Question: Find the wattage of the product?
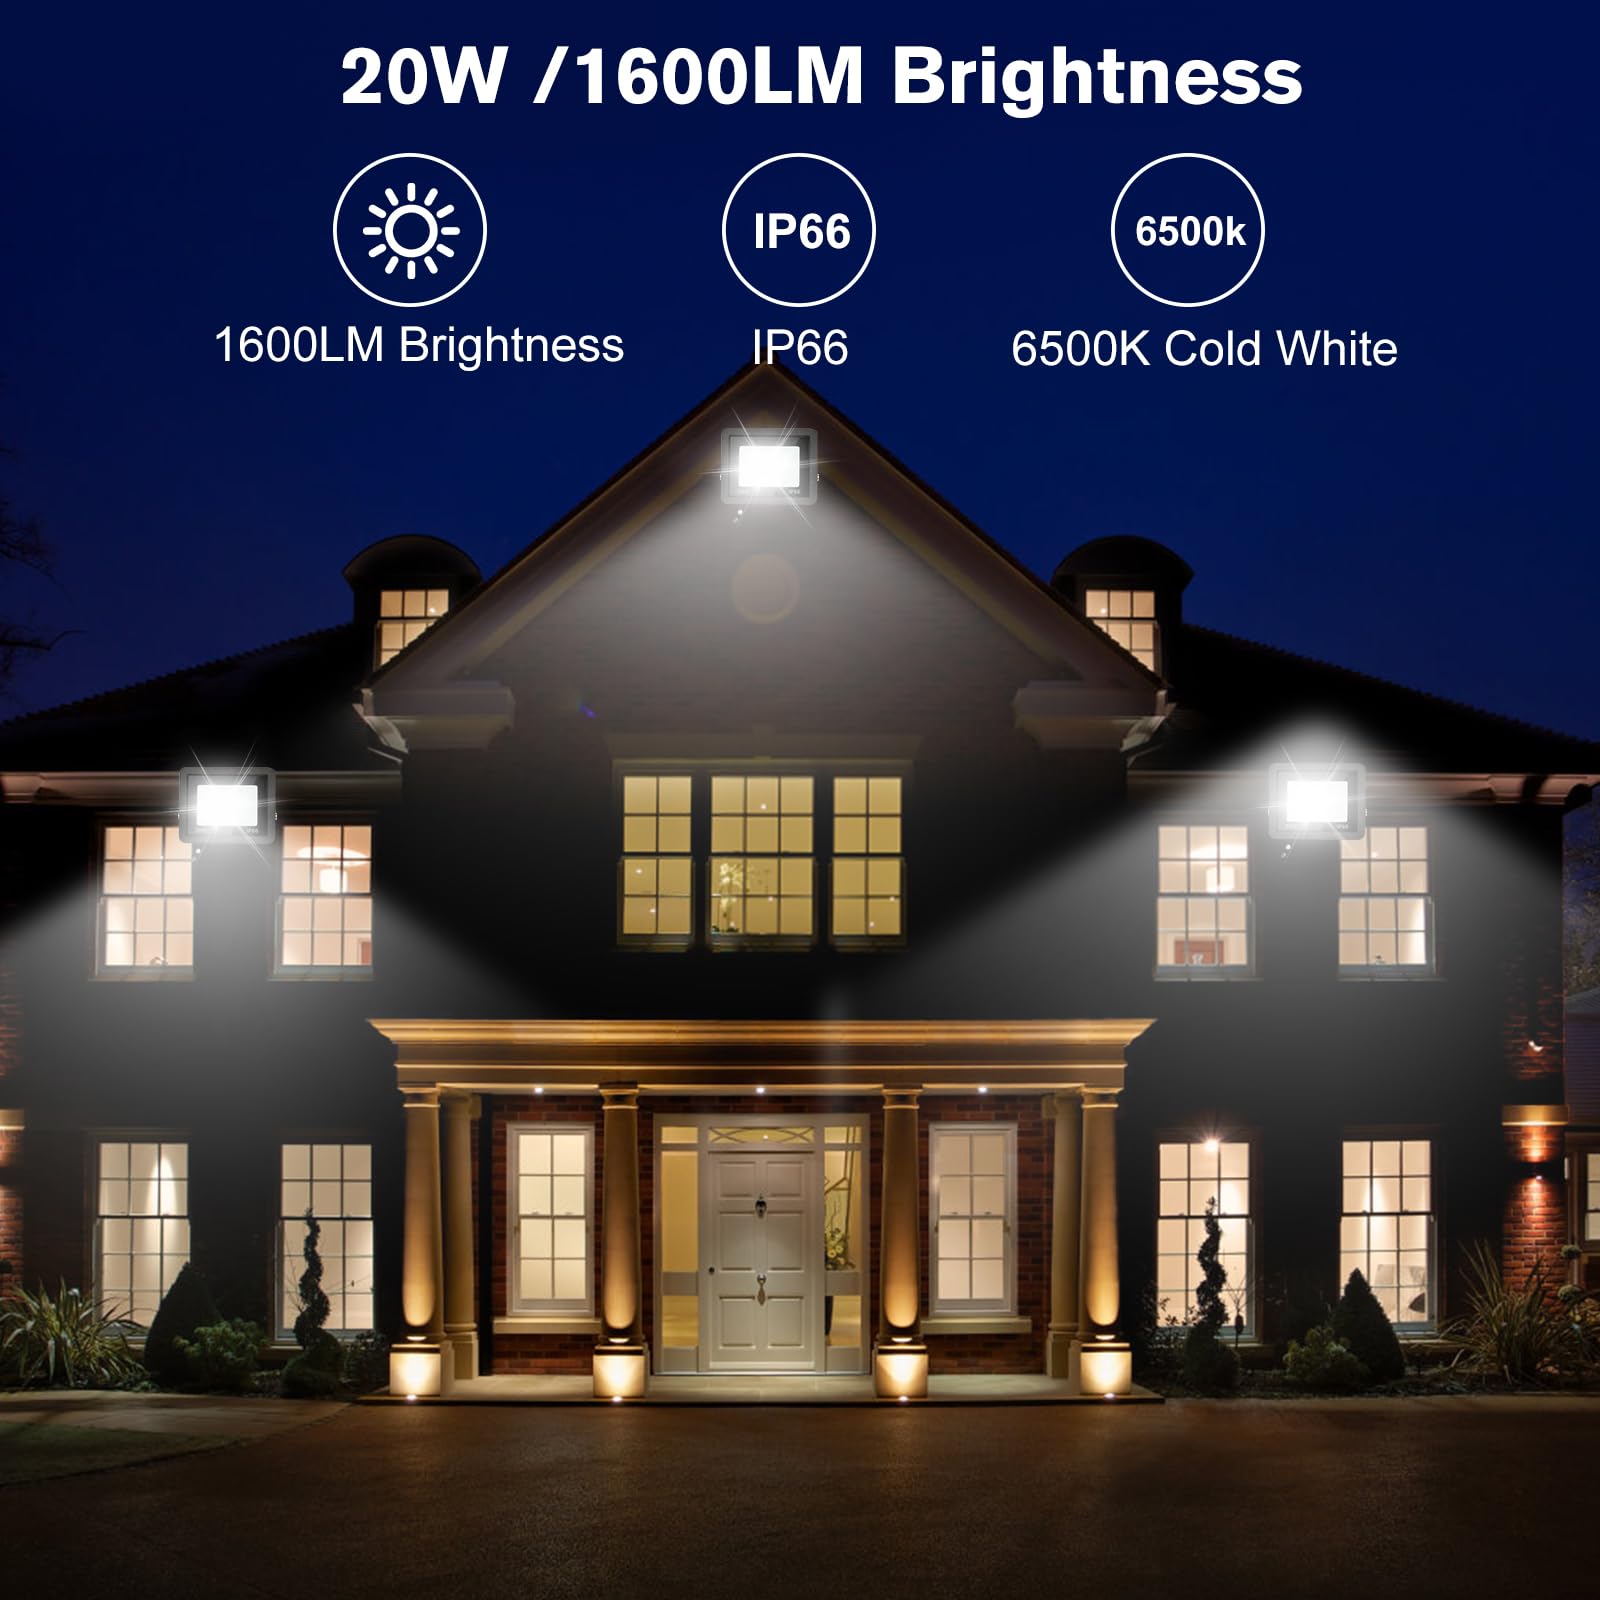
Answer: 20.0 watt